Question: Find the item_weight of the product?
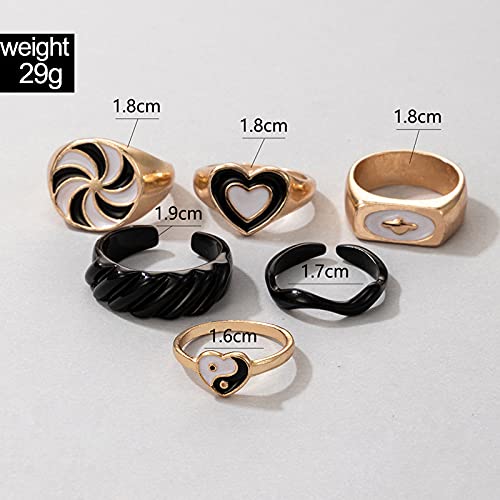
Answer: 29.0 gram